Manchester and Augusta Railroad

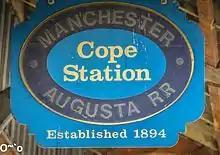
Logo for the Manchester and Augusta Railroad at the historic Cope ACL Depot in Cope, South Carolina.

The Manchester and Augusta Railroad (also M&A, M&A Railroad Co., Manchester & Augusta RR, and Manchester & Augusta Railroad Company) was a Southeastern railroad that operated following the American Civil War. The Manchester and Augusta Railroad was chartered in the 1870s, and built a line from Sumter, South Carolina, southwest to Denmark, South Carolina.